Caftan (Metropolitan Museum of Art)

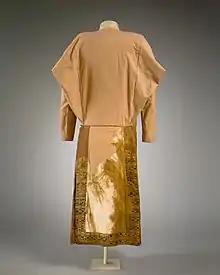
Rear view of the caftan, showing the silk borders on the slits of the skirt panels.

The caftan is made of dense, bleached plain weave linen, now discolored from the grave. It is trimmed with a border of two distinct woven silk textiles, and had a sheepskin lining of which only traces remain. The cut or shape of the caftan is distinctive to men's coats of the Adygo-Alanic tribes of the central Caucasus, although the style shows influences from Persia, Central Asia, and the nomads of the steppe.